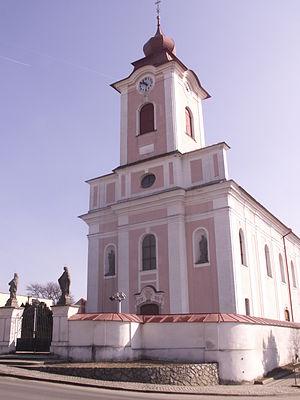
Nové Veselí est un bourg du district de Žďár nad Sázavou, dans la région de Vysočina, en République tchèque. Sa population s'élevait à 1 334 habitants en 2018.